Alessandro Diamanti

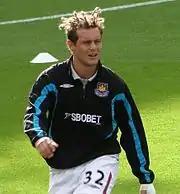
Diamanti at West Ham

The following week, however, Diamanti signed a five-year deal with Premier League club West Ham United for an undisclosed fee. He made his debut in "the Hammers"' 1–0 defeat away to Wigan Athletic on 12 September. In the process, Diamanti became the 800th player in West Ham United's history. He scored his first West Ham goal from the penalty spot, albeit controversially as he fell over on run up and kicked the ball with both feet, on his home debut against Liverpool on 19 September 2009. Diamanti scored eight goals, though only three came from open play with most coming from penalty kicks. On 4 May 2010, he was voted runner-up as Hammer of the Year by the club's supporters, for the 2009–10 season, behind winner Scott Parker.